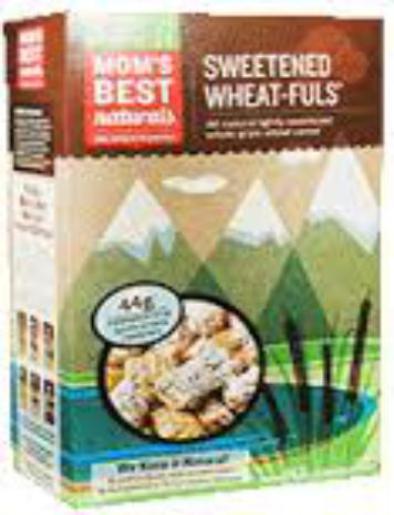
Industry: Food